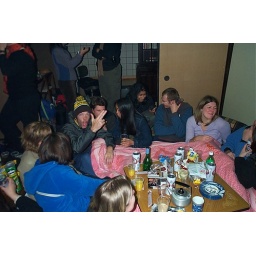
party at my house on an extremely cold day. the cat is under the table, biting everyone's feet.